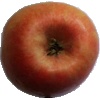
Label: Apple Pink Lady 1